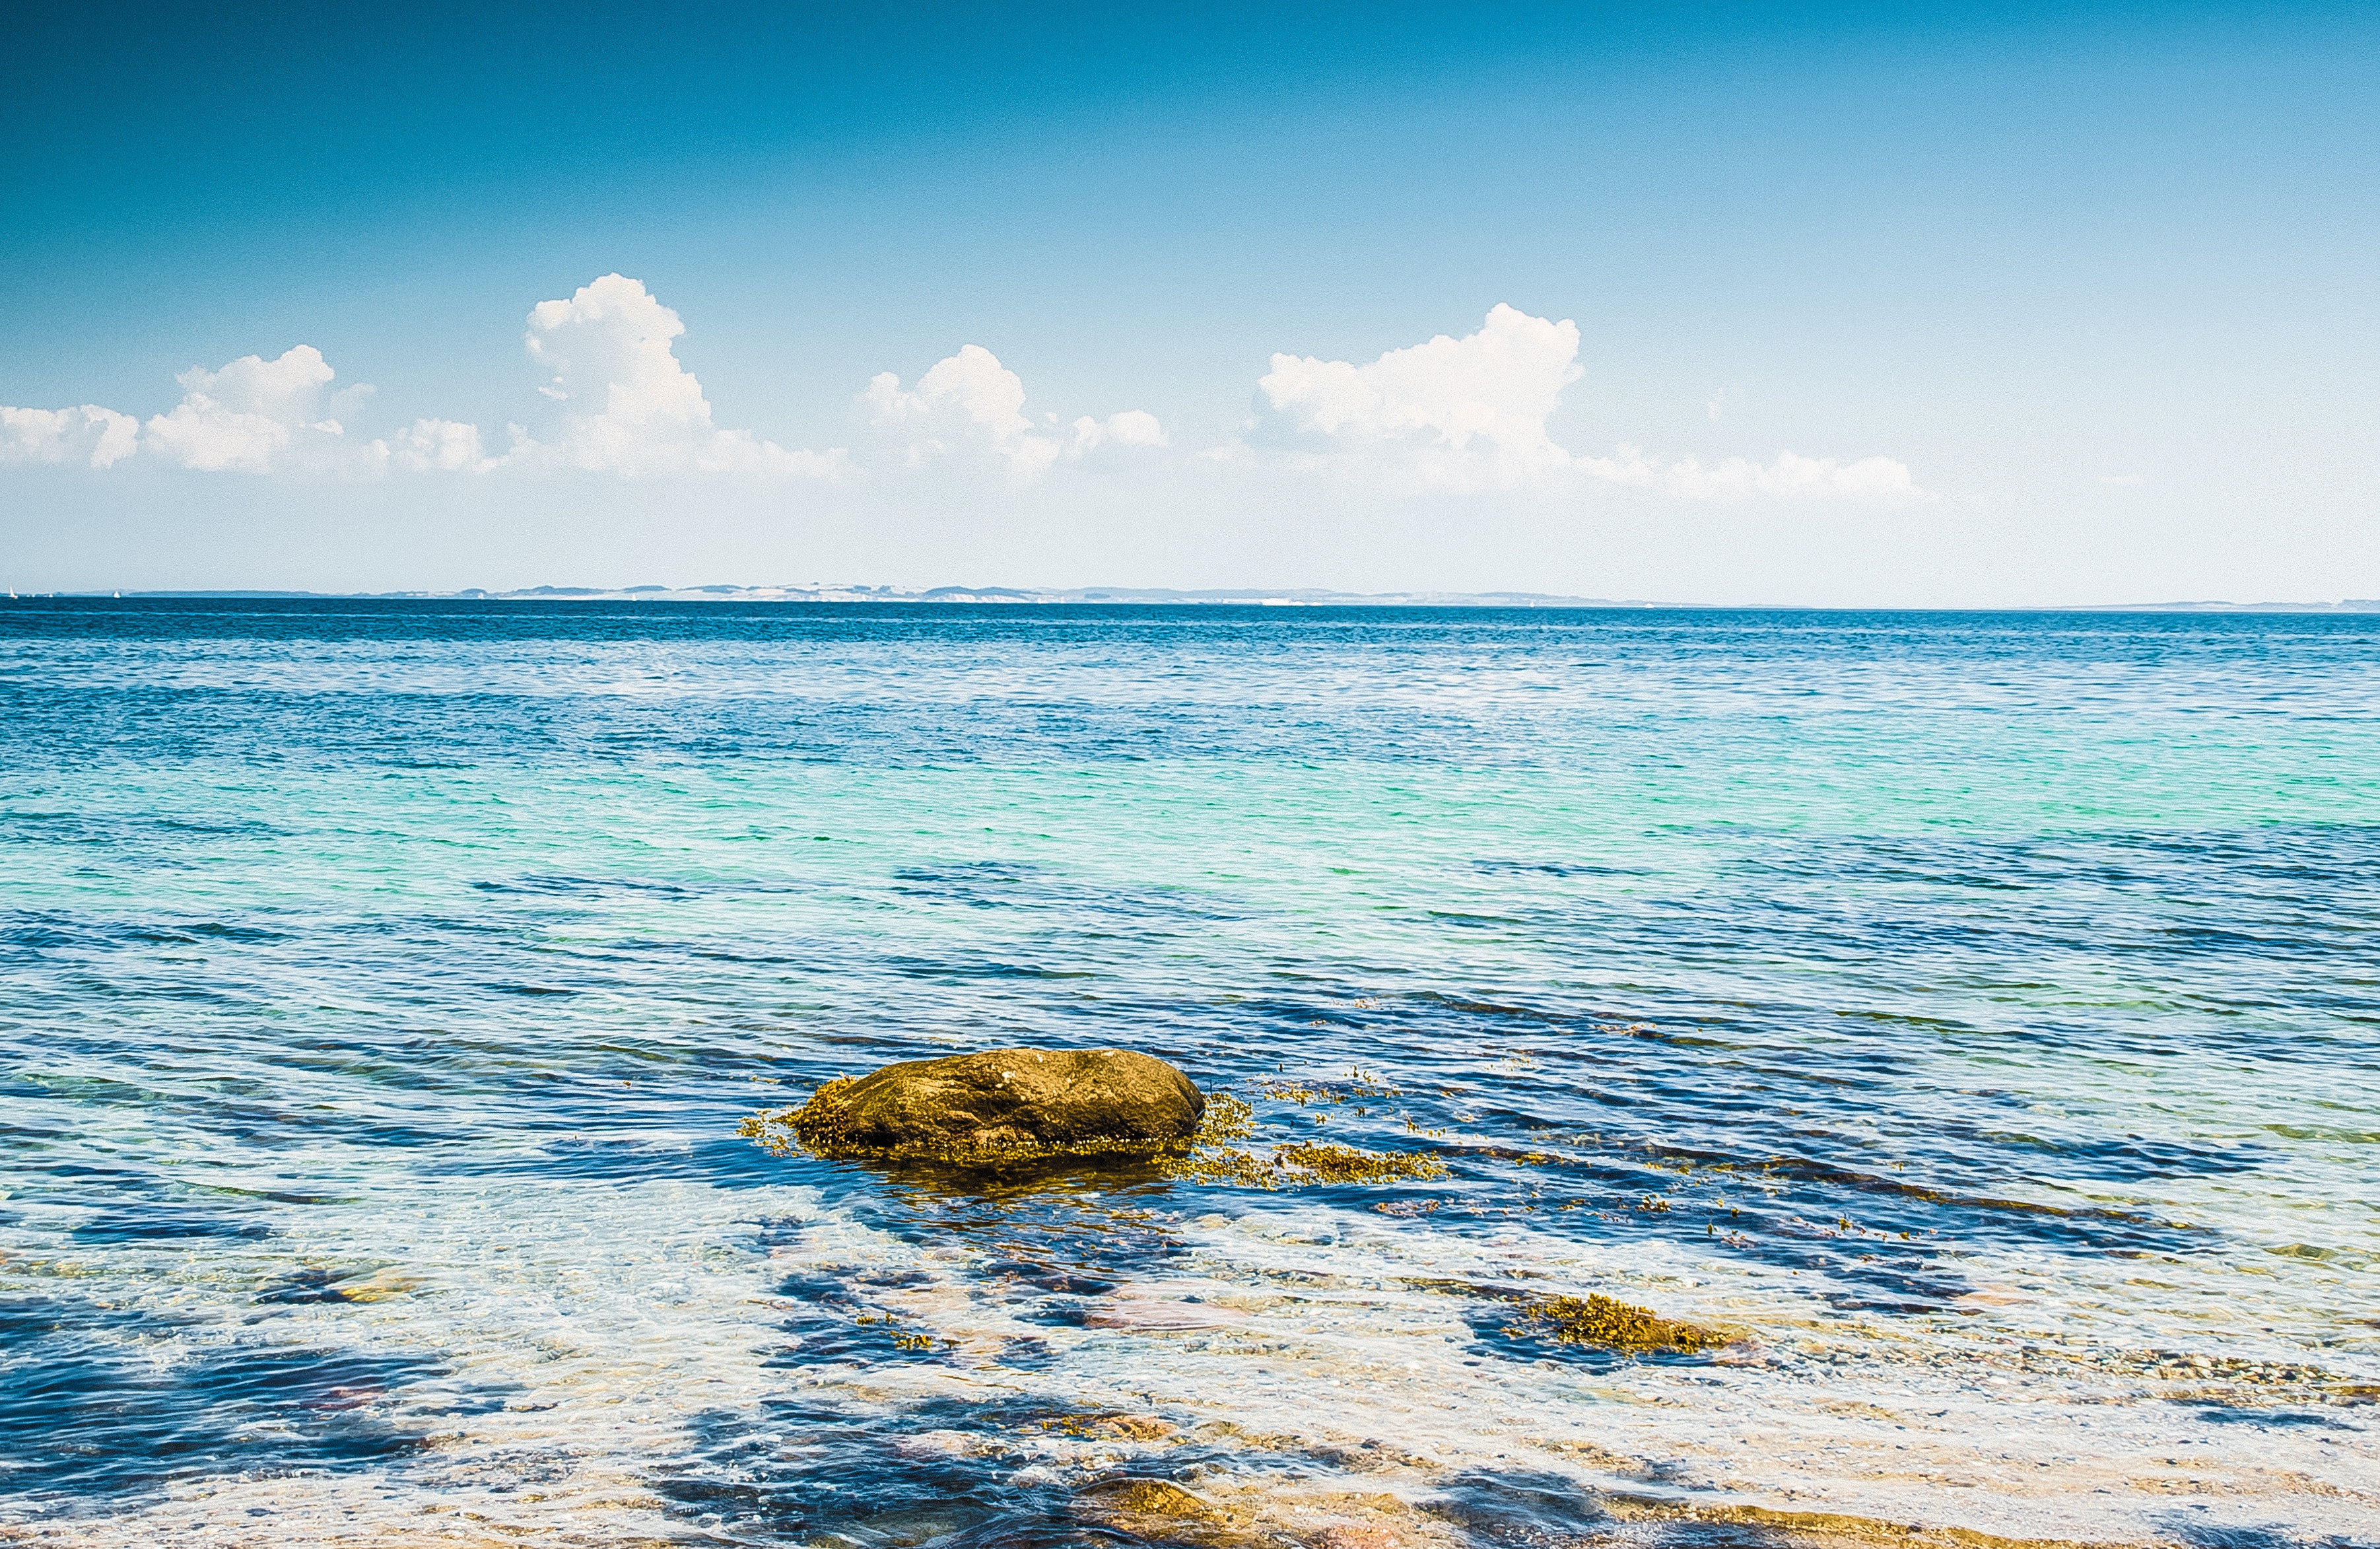
beach, sea, coast, water, rock, ocean, horizon, cloud, sky, sunlight, morning, shore, wave, reflection, bay, body of water, cape, wind wave